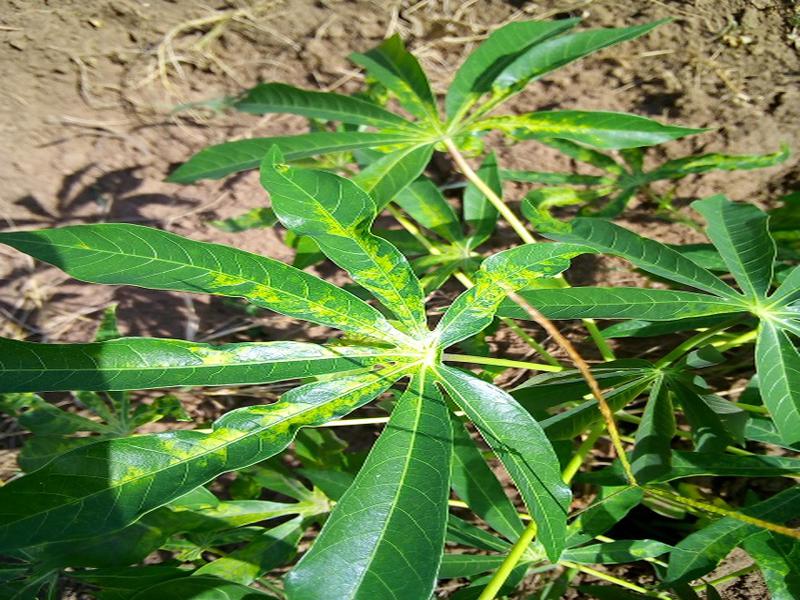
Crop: cassava
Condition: mosaic_disease